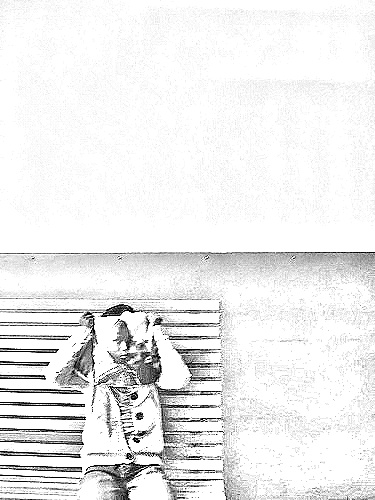
Portrait style: Sketch Portrait